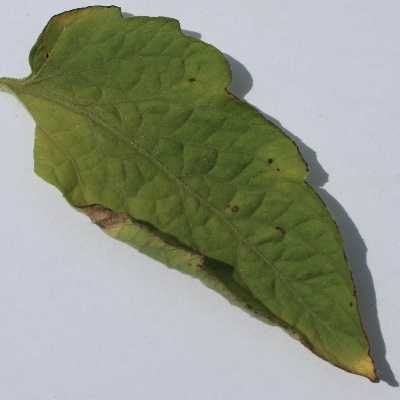
Crop: Tomato
Condition: septoria leaf spot